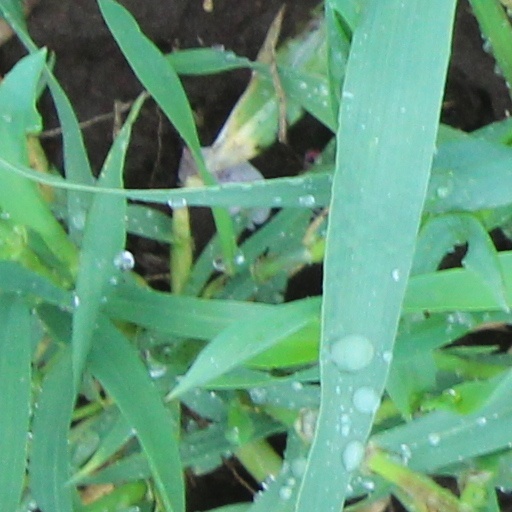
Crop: wheat